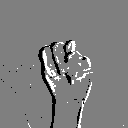
ASL letter: n